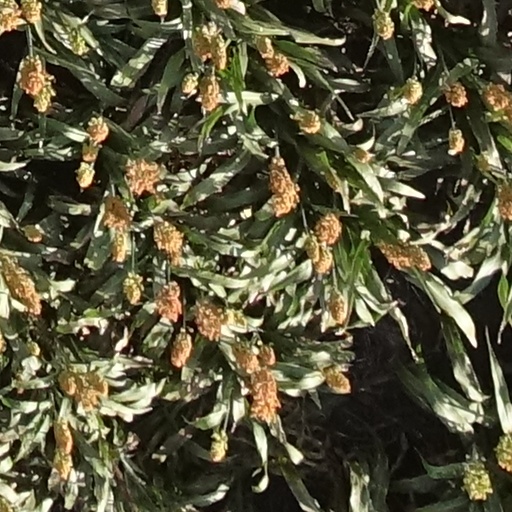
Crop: sorghum